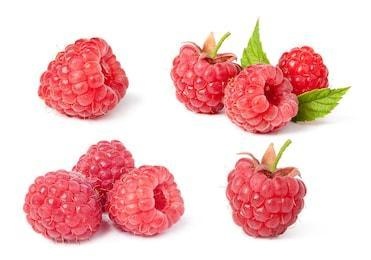
Label: raspberry